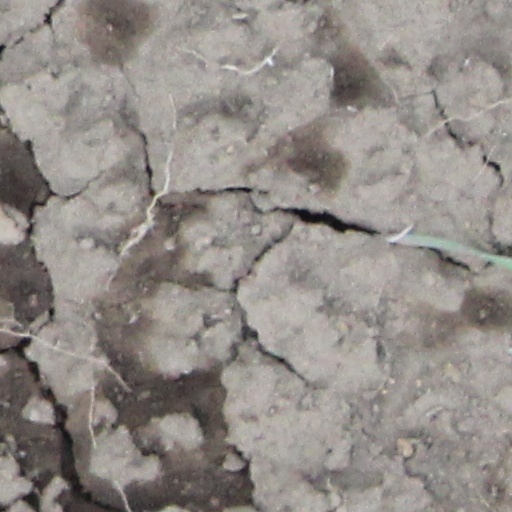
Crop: wheat